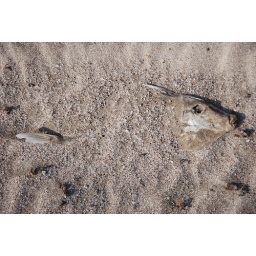
Fish partly covered by sand on the beach